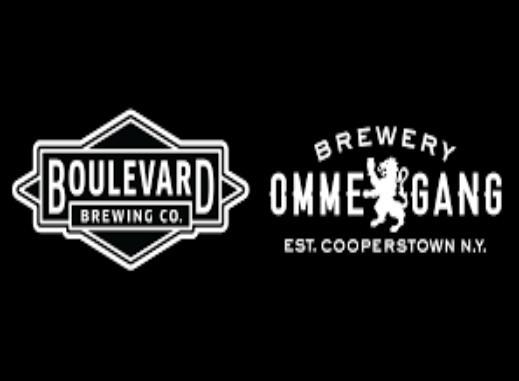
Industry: Food